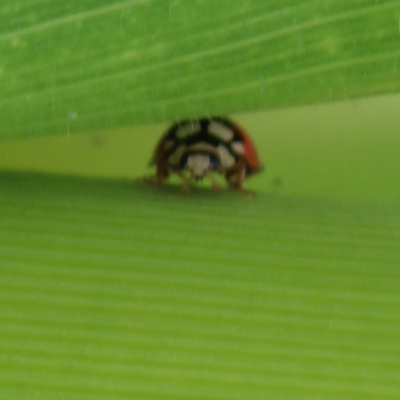
Crop: Maize
Condition: leaf beetle